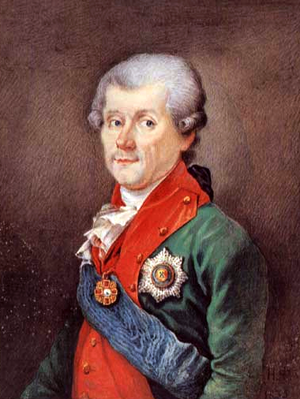
Mikhail Kakhovsky, né en 1734 et mort en 1800, est un général russe qui mena l'armée impériale à la victoire lors de la Guerre russo-polonaise de 1792.
La guerre russo-polonaise de 1792 ou guerre de la seconde partition ou guerre pour la défense de la Constitution a opposé la république des Deux Nations ou union de Pologne-Lituanie d'une part à la confédération de Targowica et l'Empire russe, de l'autre.